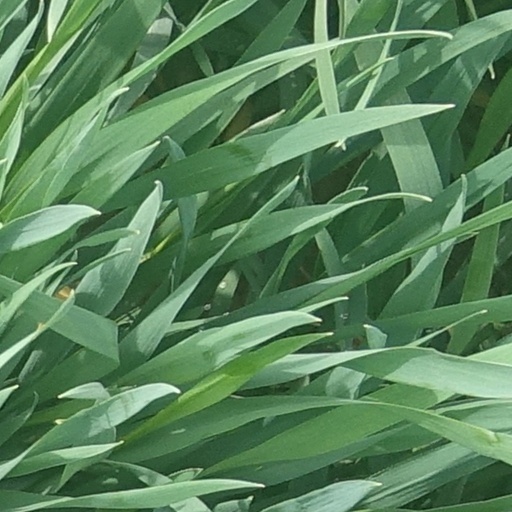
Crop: wheat